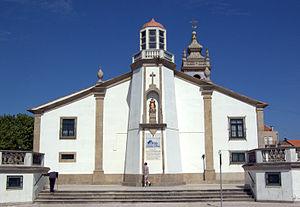
Le phare de Lapa est un ancien phare situé sur l'église Notre-Dame de Lapa dans la ville de Póvoa de Varzim, dans le district de Porto.